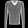
Label: Pullover